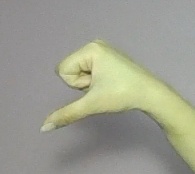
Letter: waw